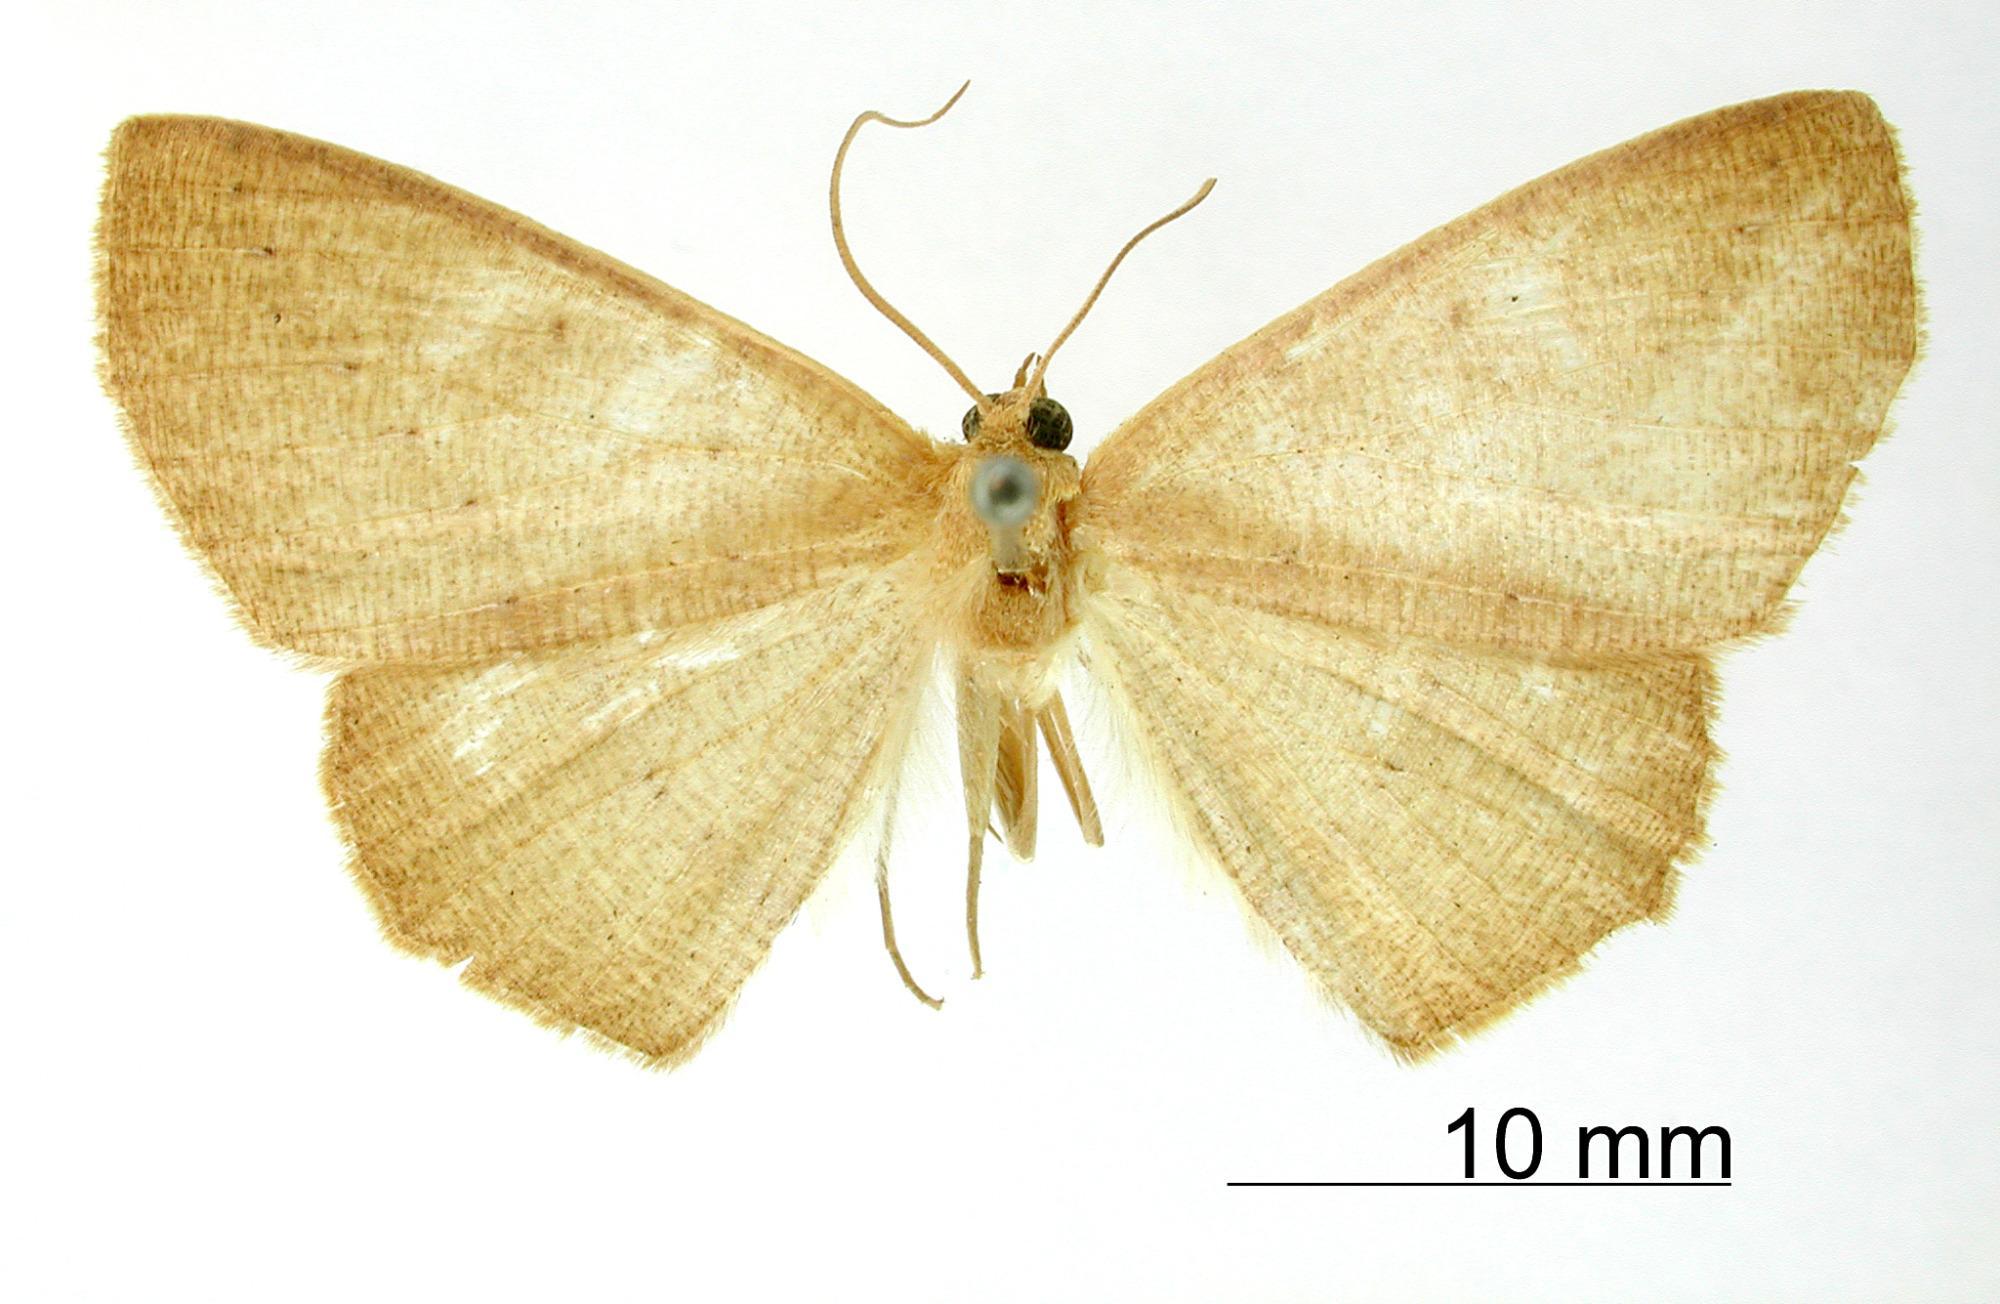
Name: Periclina cervina
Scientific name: Periclina cervina Warren, 1906
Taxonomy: Animalia, Arthropoda, Insecta, Lepidoptera, Geometridae, Ennominae
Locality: Jalapa, Mexico